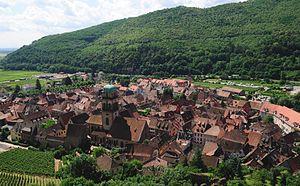
Le Village préféré des Français est une émission de télévision française produite par Morgane productions, présentée par Stéphane Bern, diffusée sur France 2 le 26 juin 2012 pour l'édition 2012, le 4 juin 2013 pour l'édition 2013, le 1ᵉʳ juillet 2014 pour la saison 2014, le 23 juin 2015 pour la saison 2015, le 7 juin 2016 pour la saison 2016, le 13 juin 2017 pour la saison 2017 et le 19 juin 2018 pour la saison 2018. À partir de 2019, la diffusion s'effectue sur France 3, ayant pour date le 26 juin 2019 pour la saison 2019 et le 1ᵉʳ juillet 2020 pour la saison 2020.